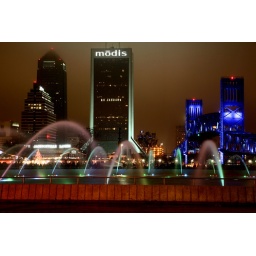
caught this shot mid change from red to green water flows in friendship fountain.